Kodiyettam

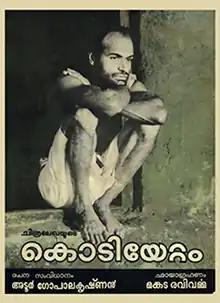
Poster

Kodiyettam is a Malayalam-language film written and directed by Adoor Gopalakrishnan. The film stars Bharat Gopy in the lead role. Notable smaller roles were played by K. P. A. C. Lalitha, Kuttyedathi Vilasini, Azeez and Adoor Bhawani. The film depicts the life of Shankaran Kutty, a carefree simpleton who eventually rises to be a mature, responsible adult. The title of the film translates to 'Ascent' which symbolizes the growth of Shankaran Kutty.